Women in ancient Egypt

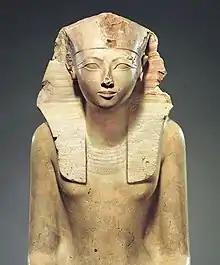
Statue of Hatshepsut, Metropolitan Museum of Art, (c. 1479–c. 1458 BCE)

It became more common for women to gain the throne in ancient Egypt, as with Hatshepsut, who took the place of her nephew Thutmose III. When Hatshepsut inherited the throne from her late husband and became Pharaoh, her daughter Neferure took on a role that exceeded the normal duties of a royal princess, acquiring a more queenly role. There were also the Cleopatras, of whom the best known is Cleopatra VII (69 BCE to 30 BCE), famous for her beauty and her relationships with Julius Caesar and then Marc Antony, the leaders who depended upon her throne.